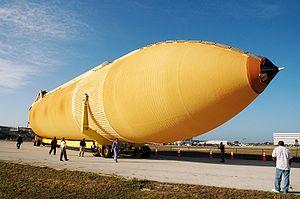
Le réservoir externe était un des trois composants de la navette spatiale américaine. Attaché à l'orbiteur, il alimentait les trois moteurs principaux SSME de celui-ci en hydrogène liquide et oxygène liquide au cours de l'ascension du vaisseau. Ce réservoir comprenait trois parties, le réservoir d'oxygène liquide à l'avant, le réservoir d'hydrogène liquide à l'arrière, et la section inter-réservoirs entre les deux. C'est le seul élément de la navette qui n'était pas réutilisé, puisqu'il était détruit au cours de sa chute dans l'atmosphère. C'est également le seul élément à n'avoir connu aucune défaillance pendant toute la durée du programme.
La navette spatiale américaine est un type de véhicule spatial conçu et utilisé par l'agence spatiale américaine, dont le vol inaugural remonte au 12 avril 1981 et qui est retiré du service en juillet 2011, après avoir effectué un total de 135 vols.